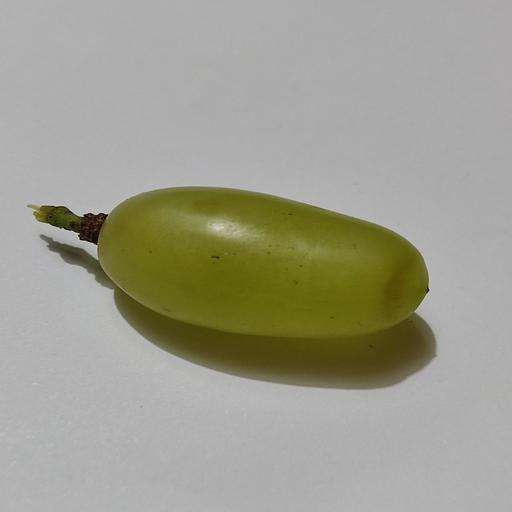
Crop type: Grape